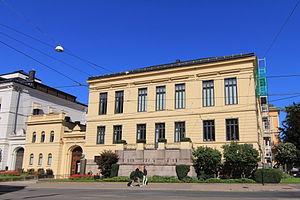
L'Institut Nobel norvégien est situé à Oslo depuis sa fondation en 1904.